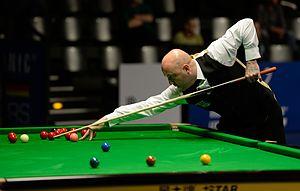
Mark King est un joueur professionnel anglais de snooker, né le 28 mars 1974 à Romford.